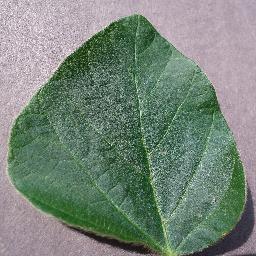
Label: Soybean___healthy